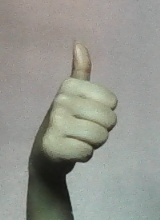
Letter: aleff